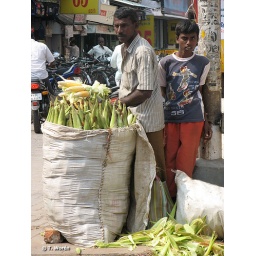
December, 2008. Father and son selling corn on the side of the road in Pondicherry in Tamil Nadu, India.